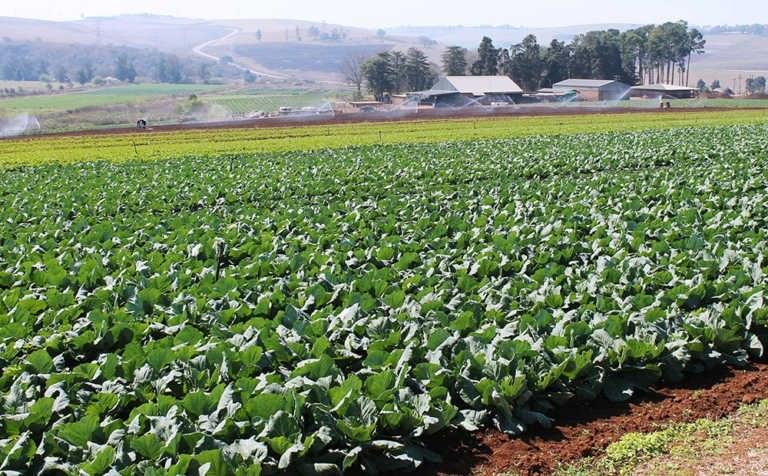
Shamba kubwa limejaa mazao mbalimbali yaliostawi kwa wingi yakionyesha matokeo ya mbinu za kilimo cha viwandani, kinachotegemea rutuba ya ardhi pamoja na mashine kwa ajili ya kuimarisha uzalishaji wa mazao hayo.